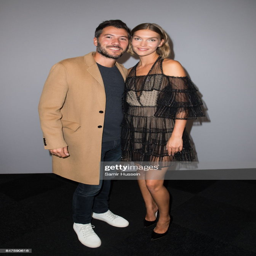
person and woman attends fashion business show .